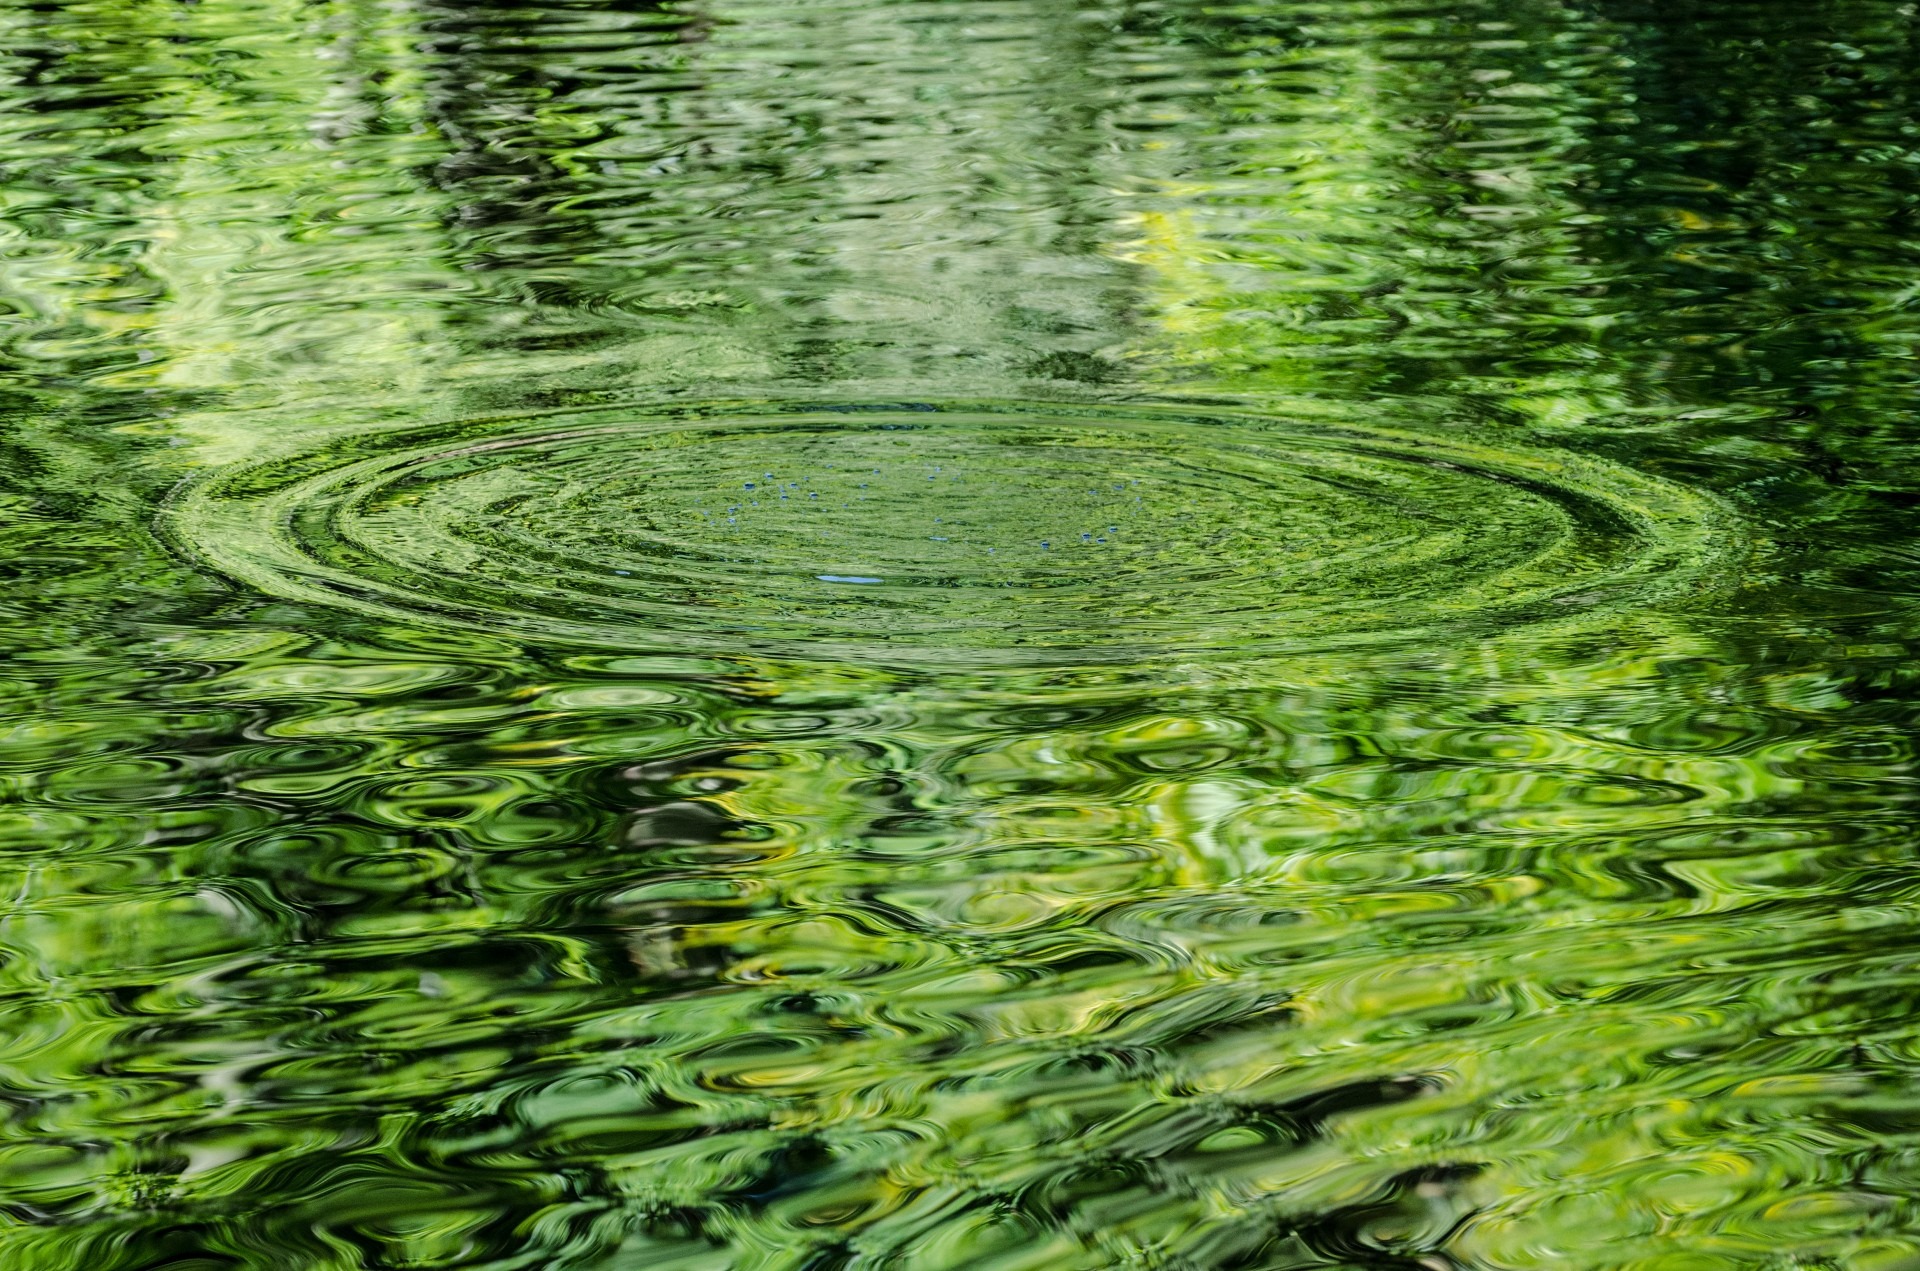
water, forest, grass, plant, lawn, leaf, flower, pond, pattern, green, botany, garden, aquatic plant, close up, background, algae, vegetation, wetland, woodland, habitat, element, natural environment, grass family, ferns and horsetails